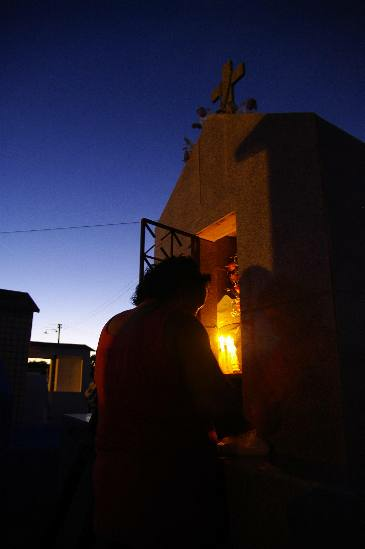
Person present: Yes